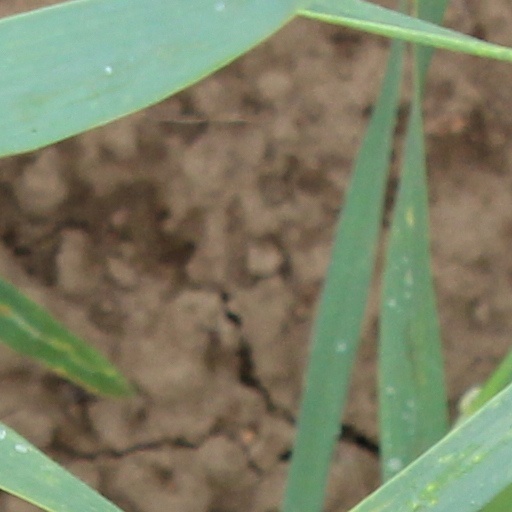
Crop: wheat